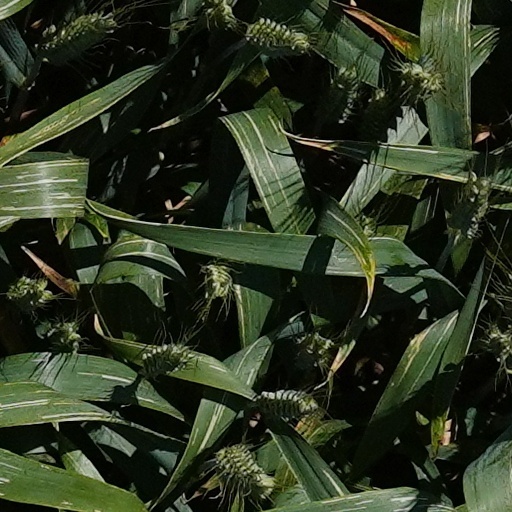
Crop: wheat